2024 General Tire 150 (Dover)

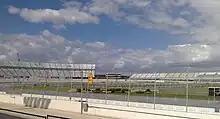
Dover Motor Speedway, the circuit where the race will be held.

Dover Motor Speedway is an oval race track in Dover, Delaware, United States that has held at least two NASCAR races since it opened in 1969. In addition to NASCAR, the track also hosted USAC and the NTT IndyCar Series. The track features one layout, a concrete oval, with 24° banking in the turns and 9° banking on the straights. The speedway is owned and operated by Speedway Motorsports.